Answer in natural language. Considering the relative positions, is green houseplant with dark pot (marked A) to the left or right of Laptop (marked C)? Choose between the following options: right or left
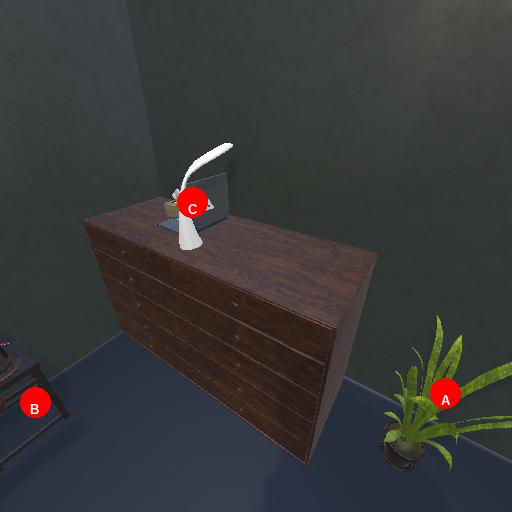
<answer>right</answer>